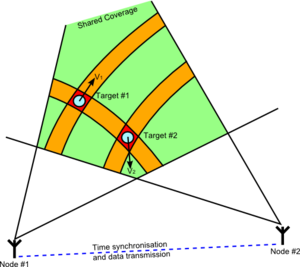
Un radar multistatique est un ensemble radar qui comporte au moins trois composants — par exemple, un récepteur et deux émetteurs, ou deux récepteurs et un émetteur, ou encore plusieurs émetteurs et plusieurs récepteurs pour sonder un espace commun. Il peut même n'être composé que de récepteurs, comme un radar passif, et utiliser les émissions électromagnétiques de sources ambiantes. C'est, en fait, une généralisation du radar bistatique avec un ou plusieurs récepteurs traitant les informations de un ou plusieurs émetteurs situés sur des positions différentes.